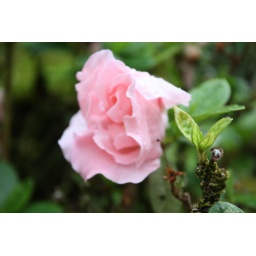
Large pink flower in my backyard, ready to blossom. Taken on Easter